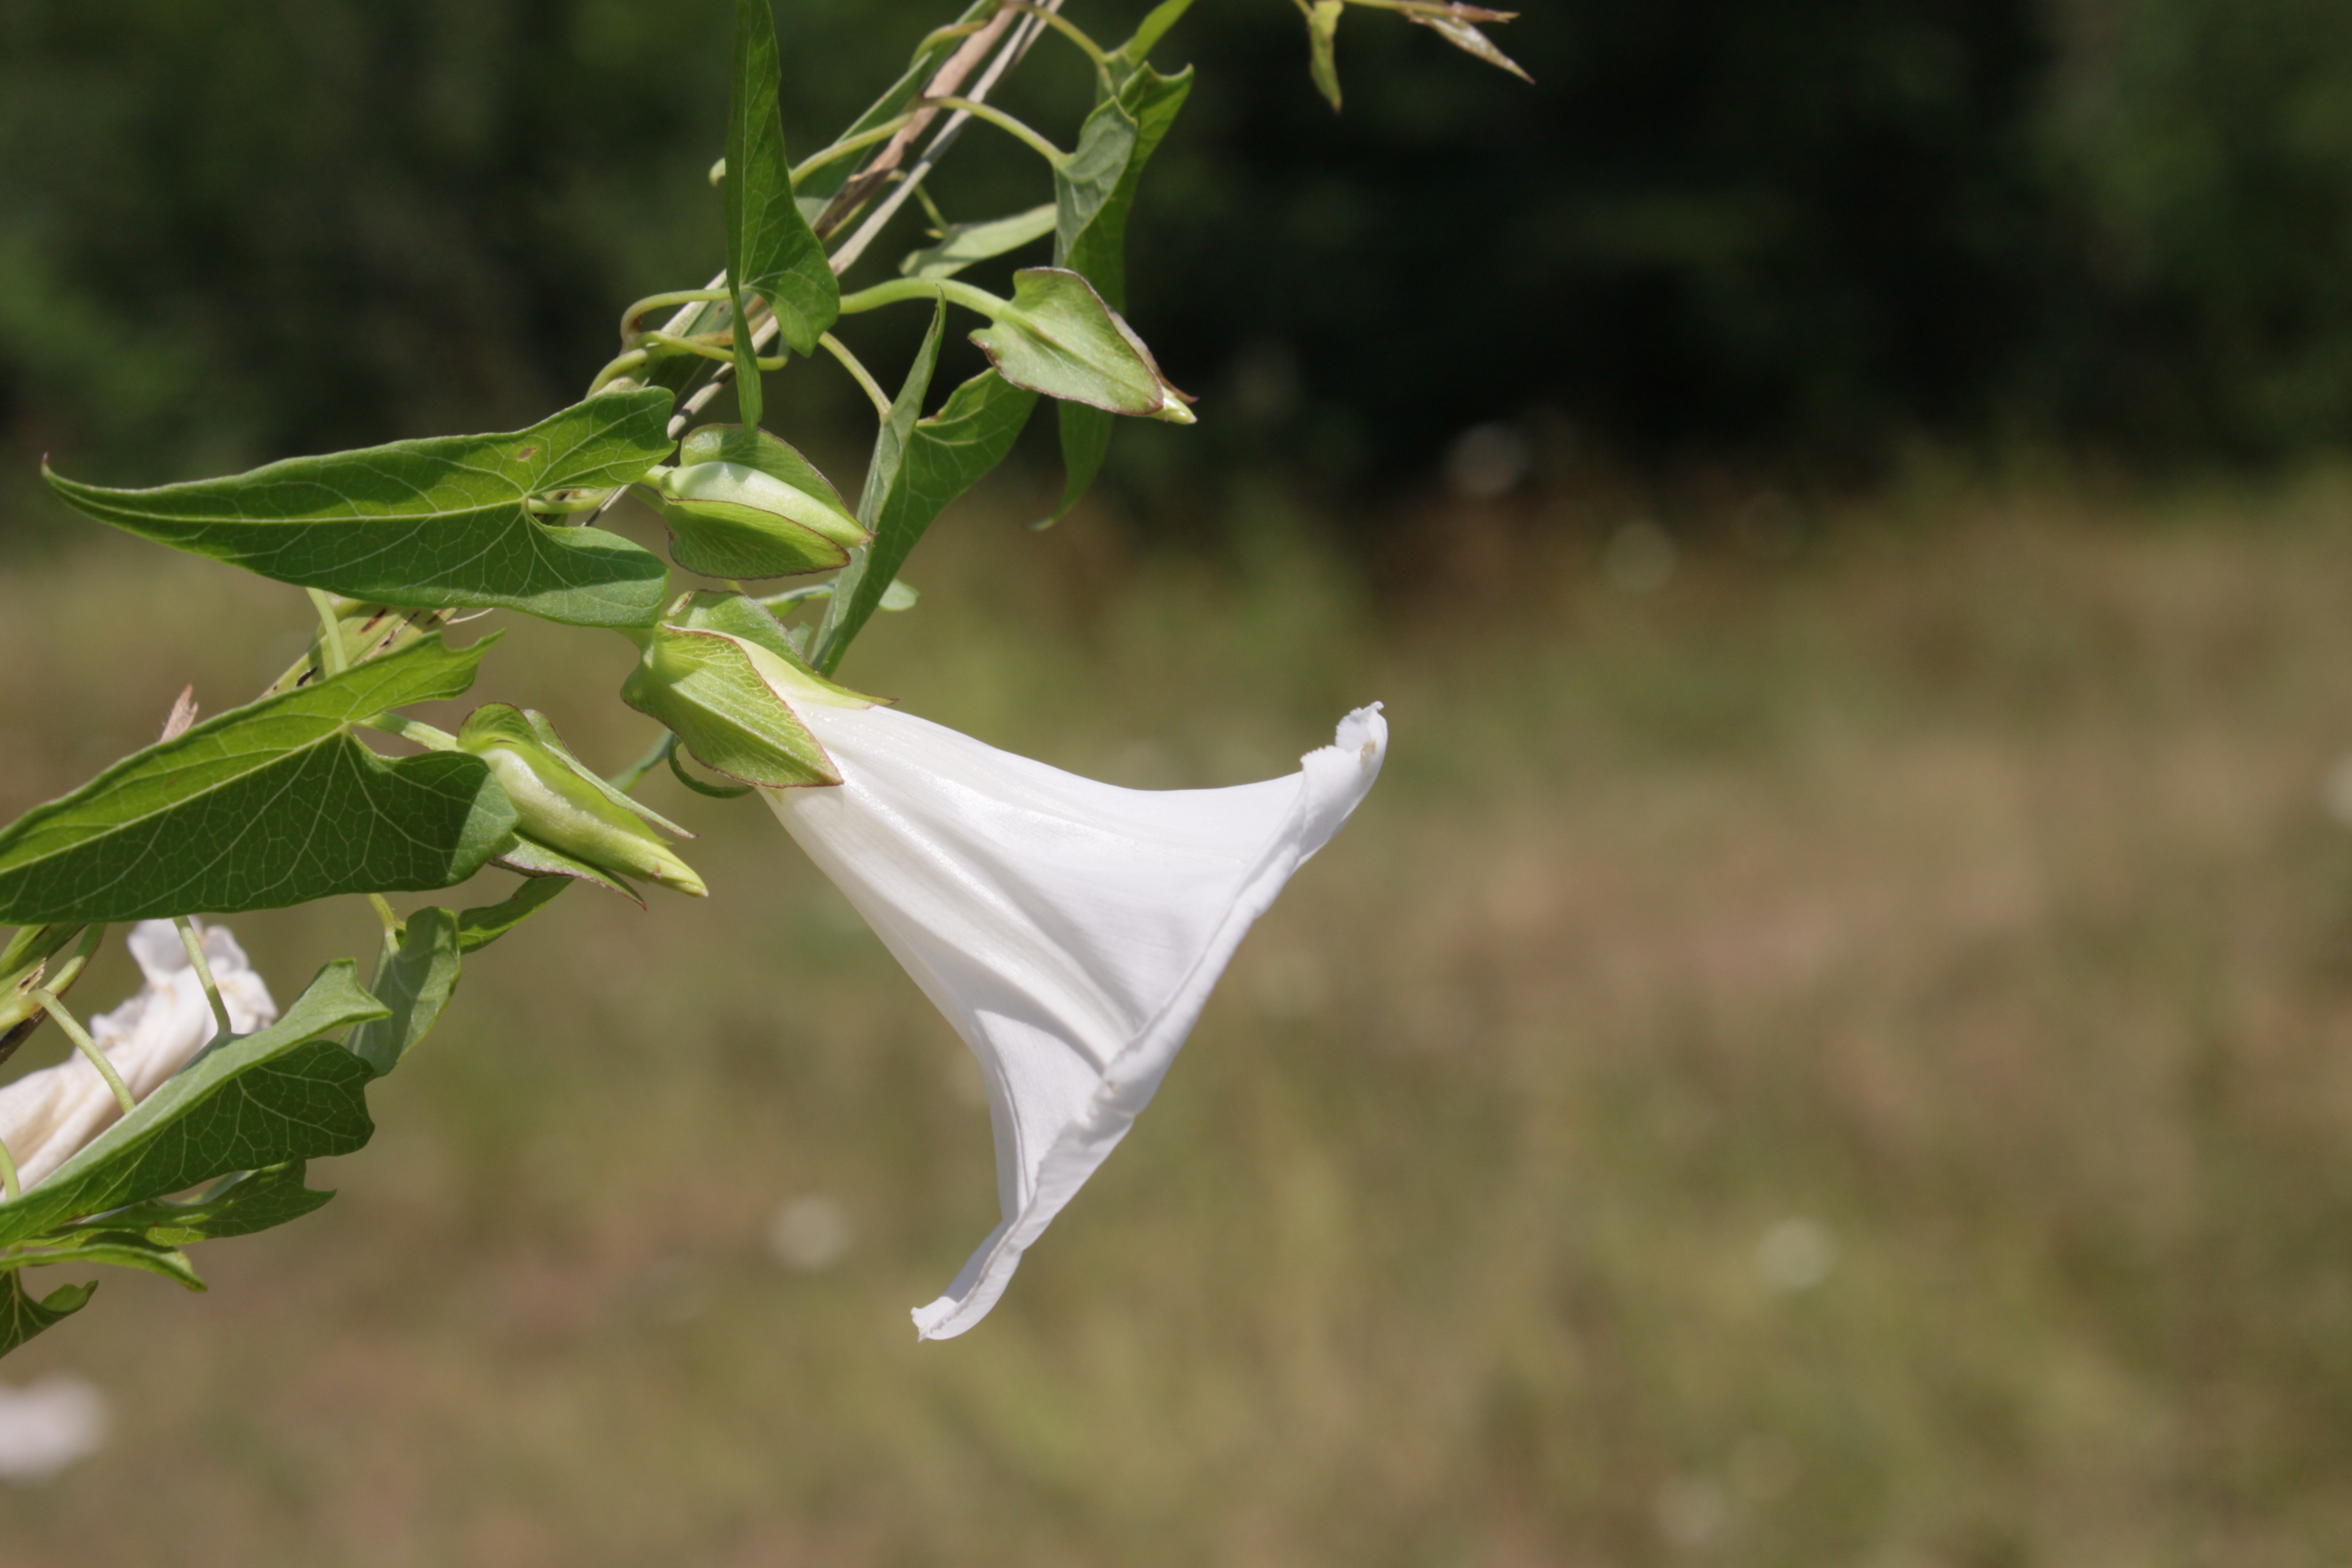
grass, plant, white, field, lawn, leaf, flower, green, climbing, flora, plants, flowers, convolvulus, trumpet, flowering plant, bindweed, grass family, plant stem, land plant, arvensis